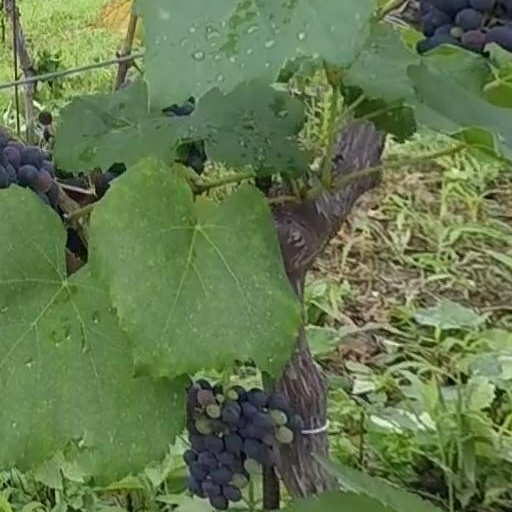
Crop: grape